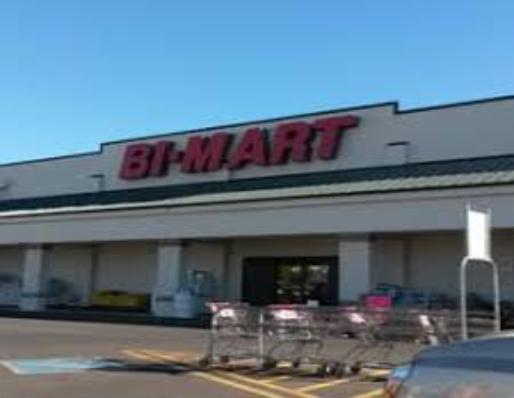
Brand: Bi-Mart
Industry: Transportation